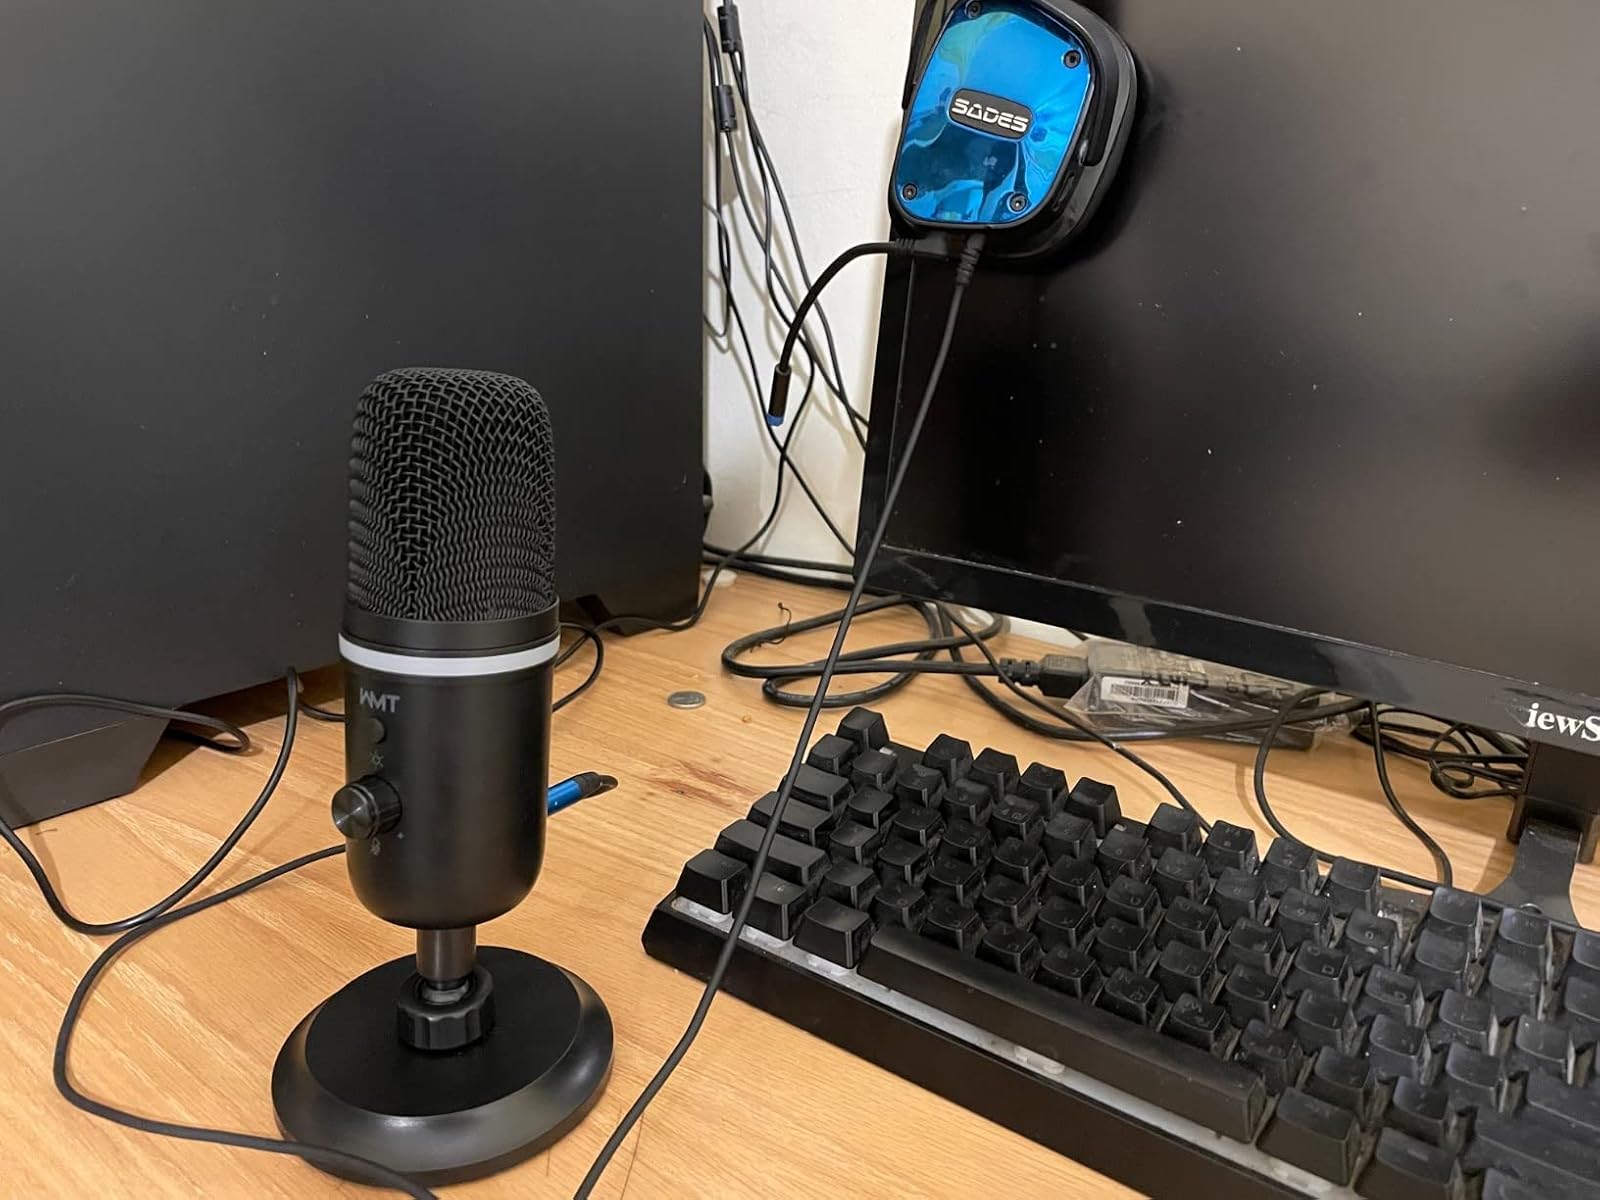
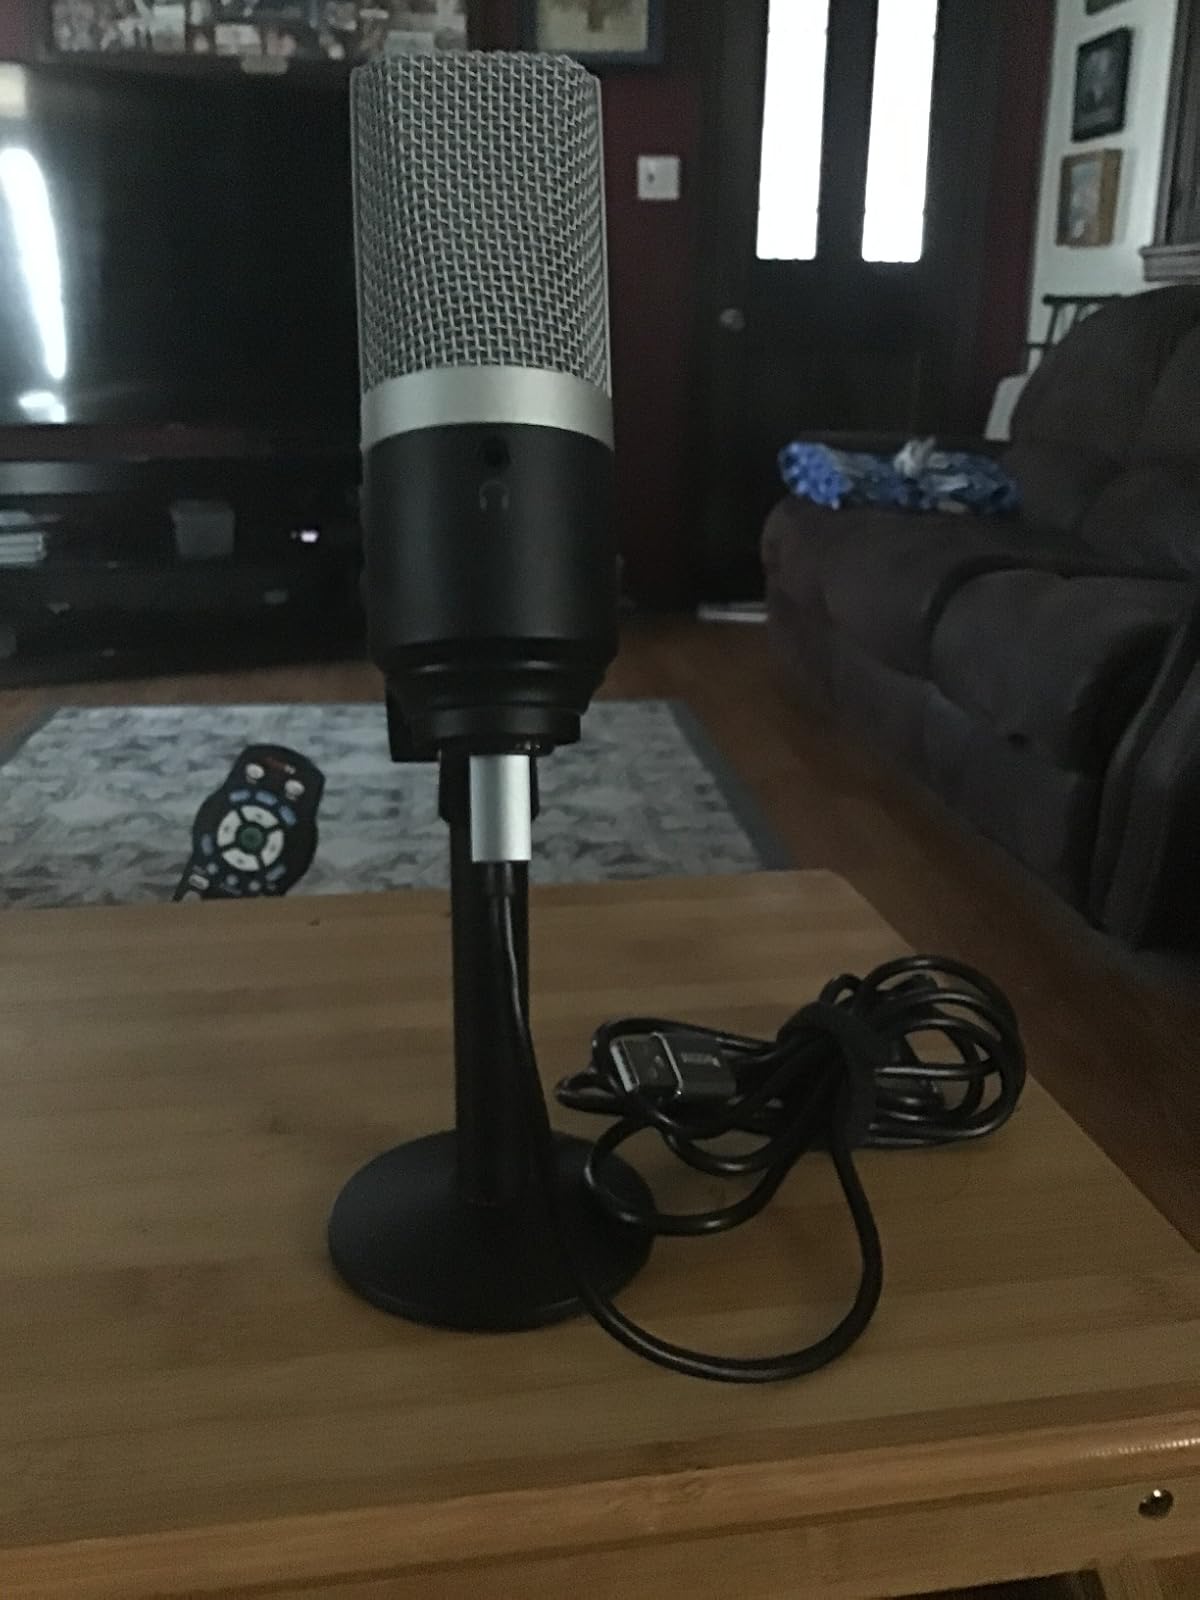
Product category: microphone
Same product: no